Linda Lavin

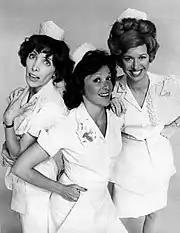
Beth Howland as Vera, Linda Lavin as Alice, and Polly Holliday as Flo on "Alice" (1976)

Lavin appeared in the Nicky Silver play "Too Much Sun", which opened Off-Broadway at the Vineyard Theatre on May 18, 2014. Ben Brantley, in his review for "The New York Times" wrote: "And it's an unconditional treat to witness an actress like Ms. Lavin tuned so precisely into the writer's wavelength that script and performance become a marriage of true minds."